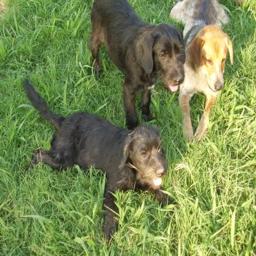
Animal: dogs